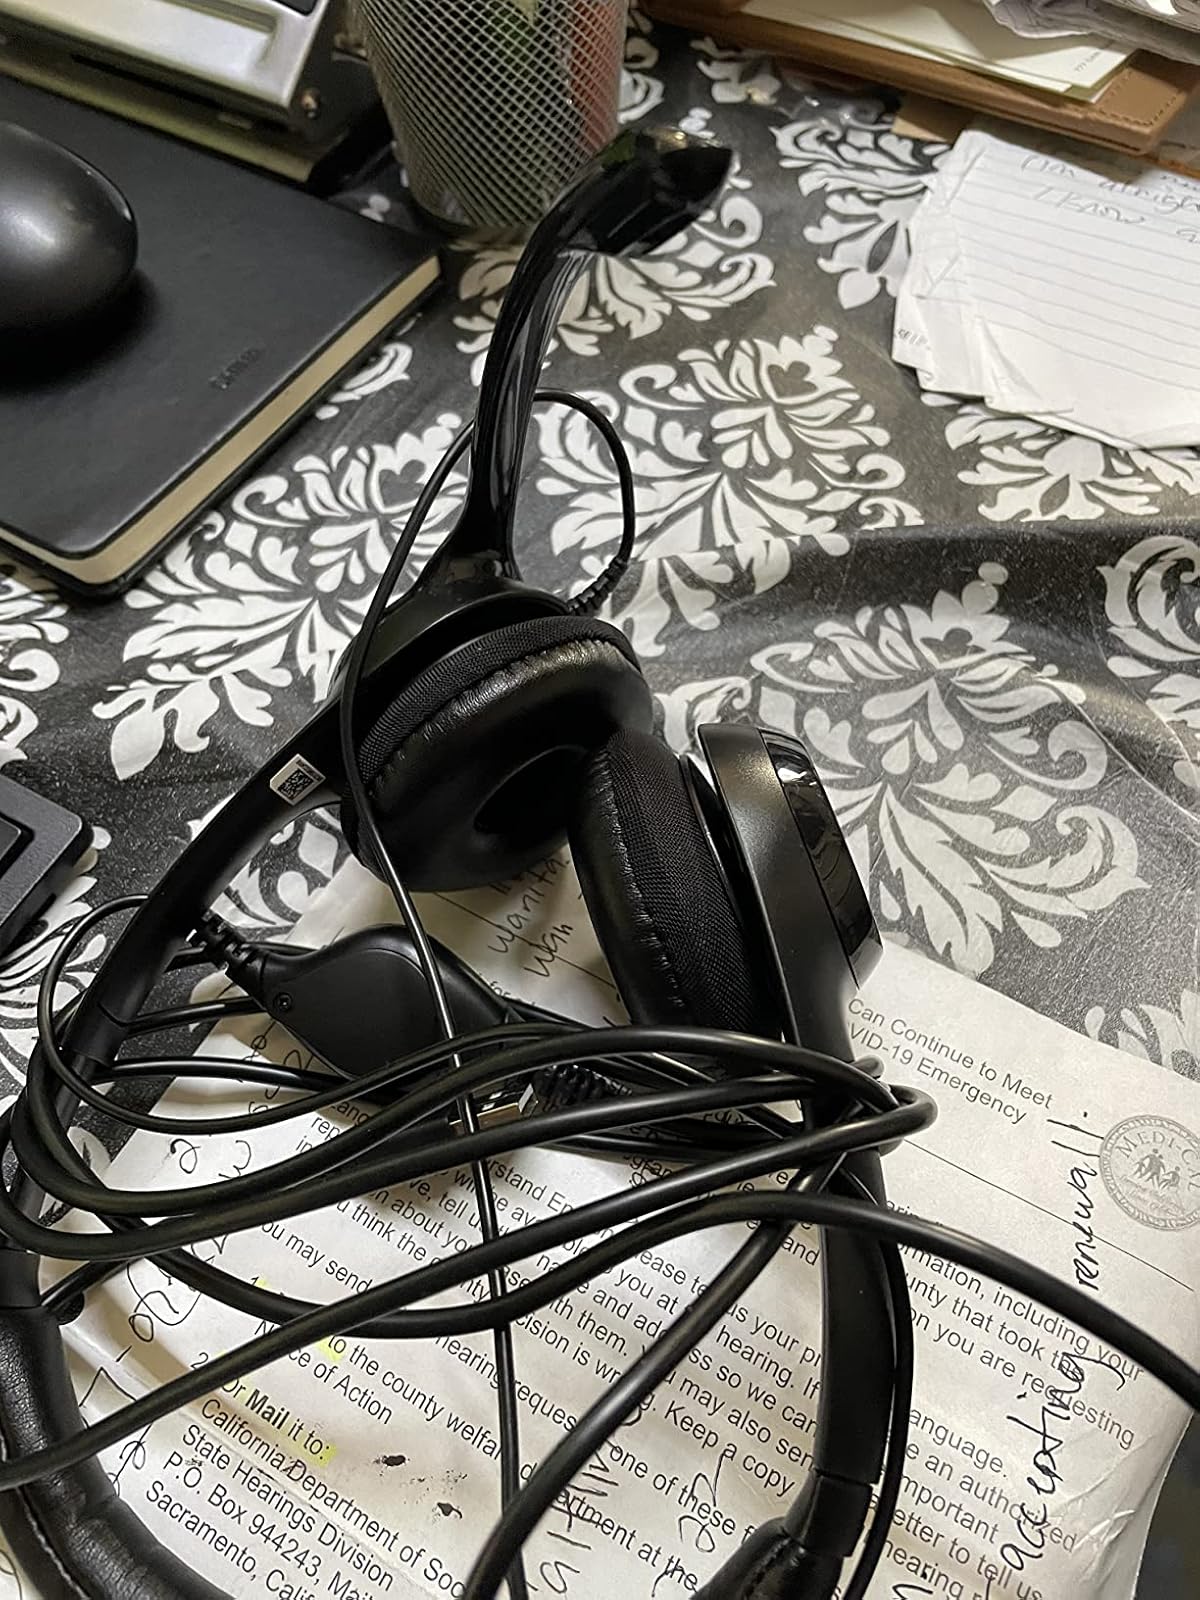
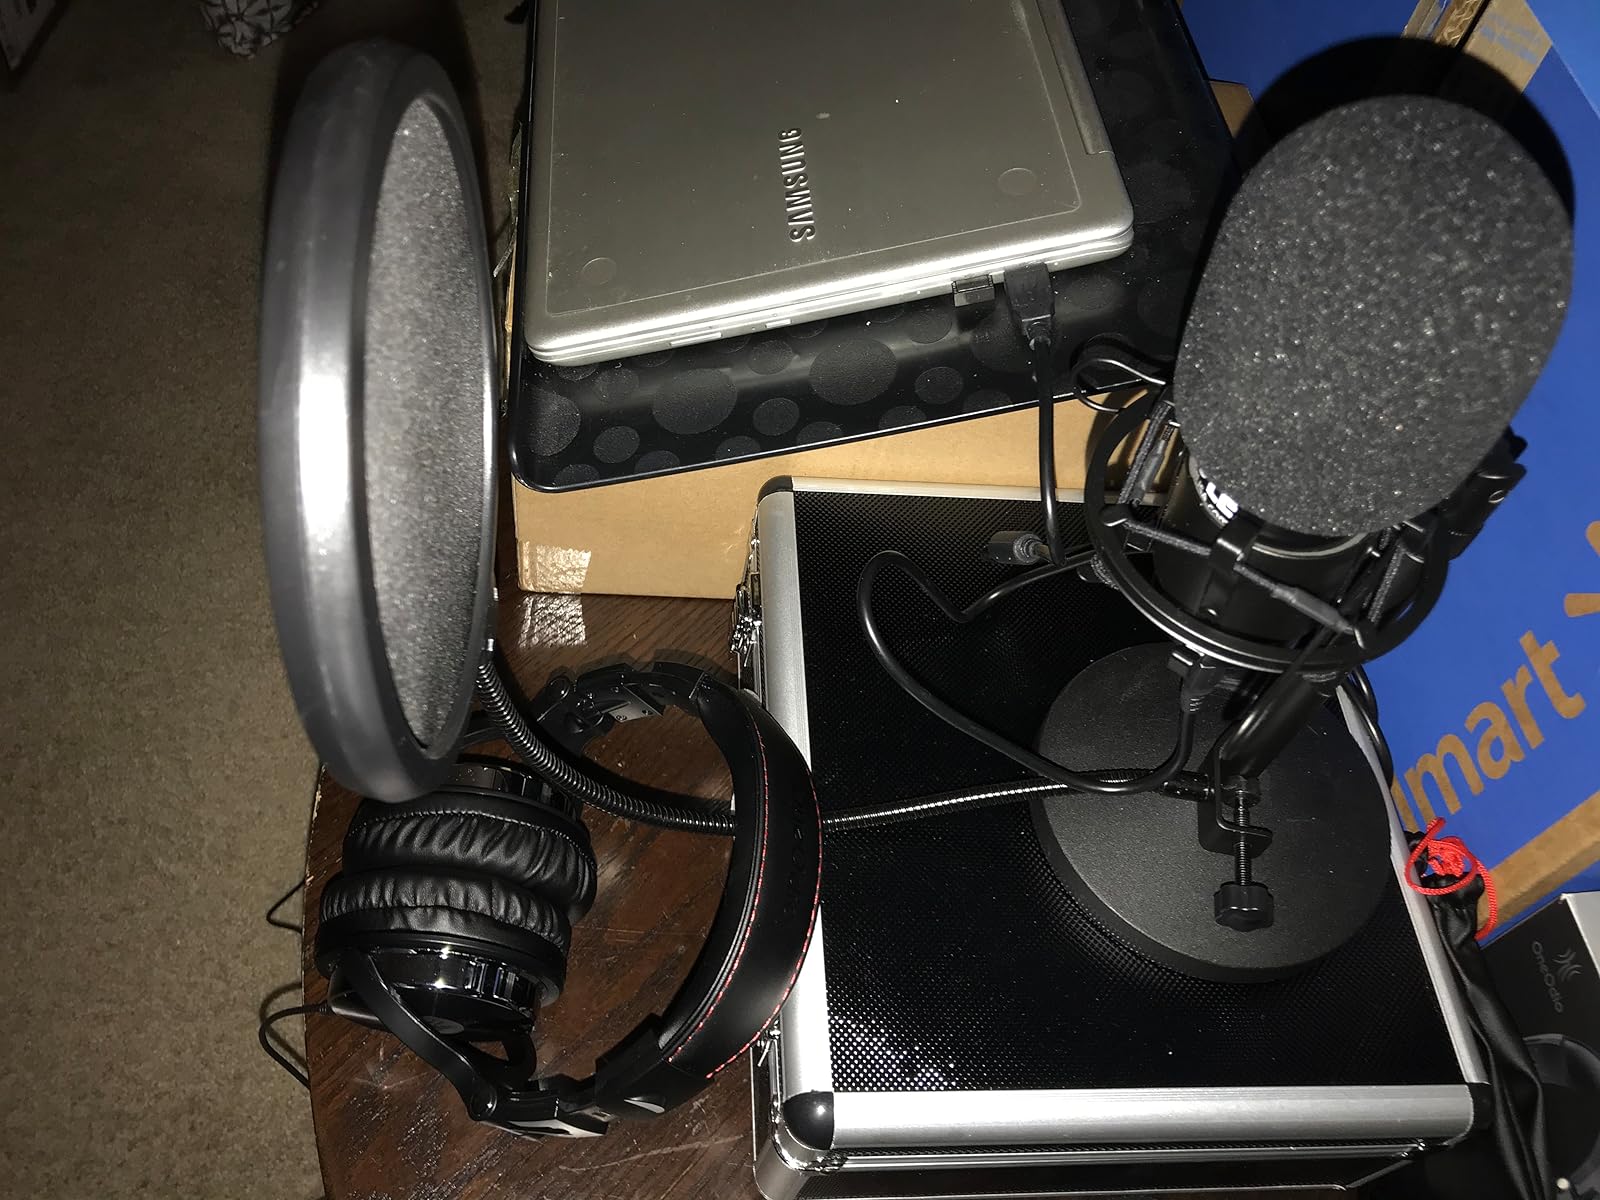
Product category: headphones
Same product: no